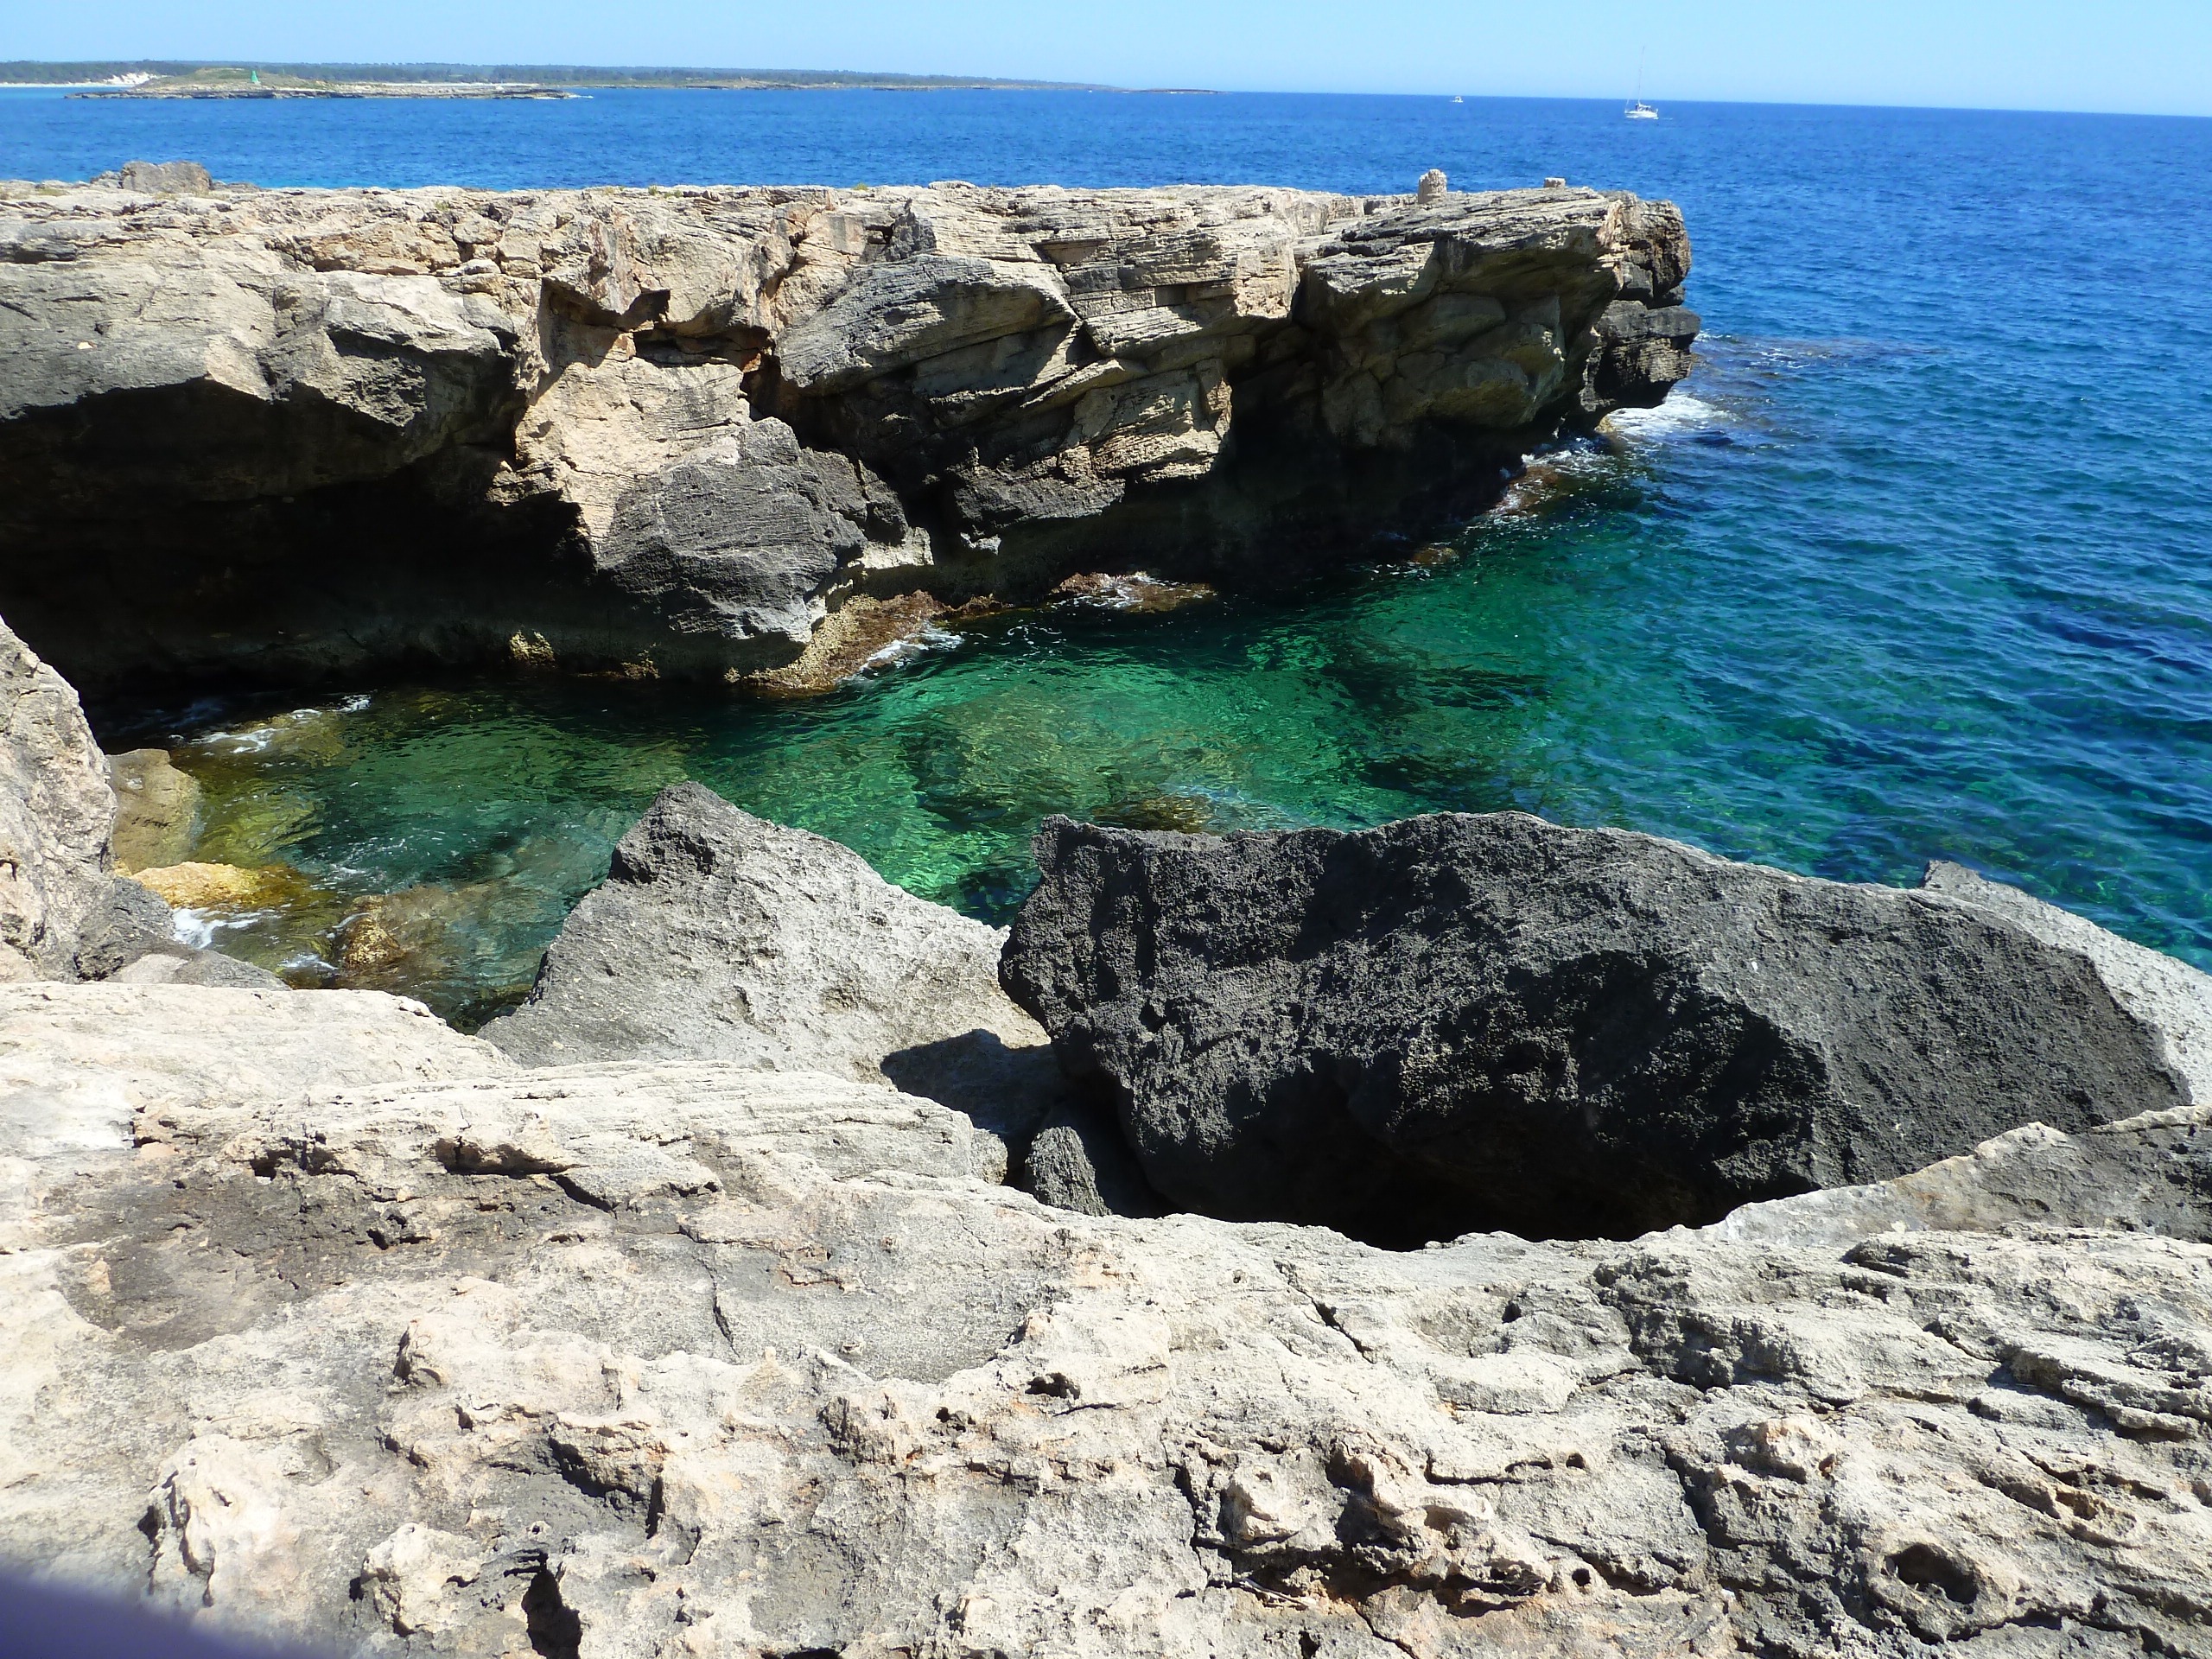
beach, sea, coast, rock, ocean, shore, wave, formation, cliff, cove, holiday, bay, stack, terrain, material, geology, turquoise, mallorca, rocky coast, cape, islet, landform, natural arch, geographical feature